İzmir

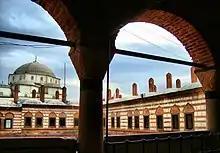
Hisar Mosque (1592–1598) in the Kemeraltı neighbourhood of İzmir

The city's port position near their capital drew the Lydians to Smyrna. The army of Lydia's Mermnad dynasty conquered the city sometime around 610–600 BC and is reported to have burned and destroyed parts of the city, although recent analyses on the remains in Bayraklı demonstrate that the temple had been in continuous use or was very quickly repaired under the Lydian rule.